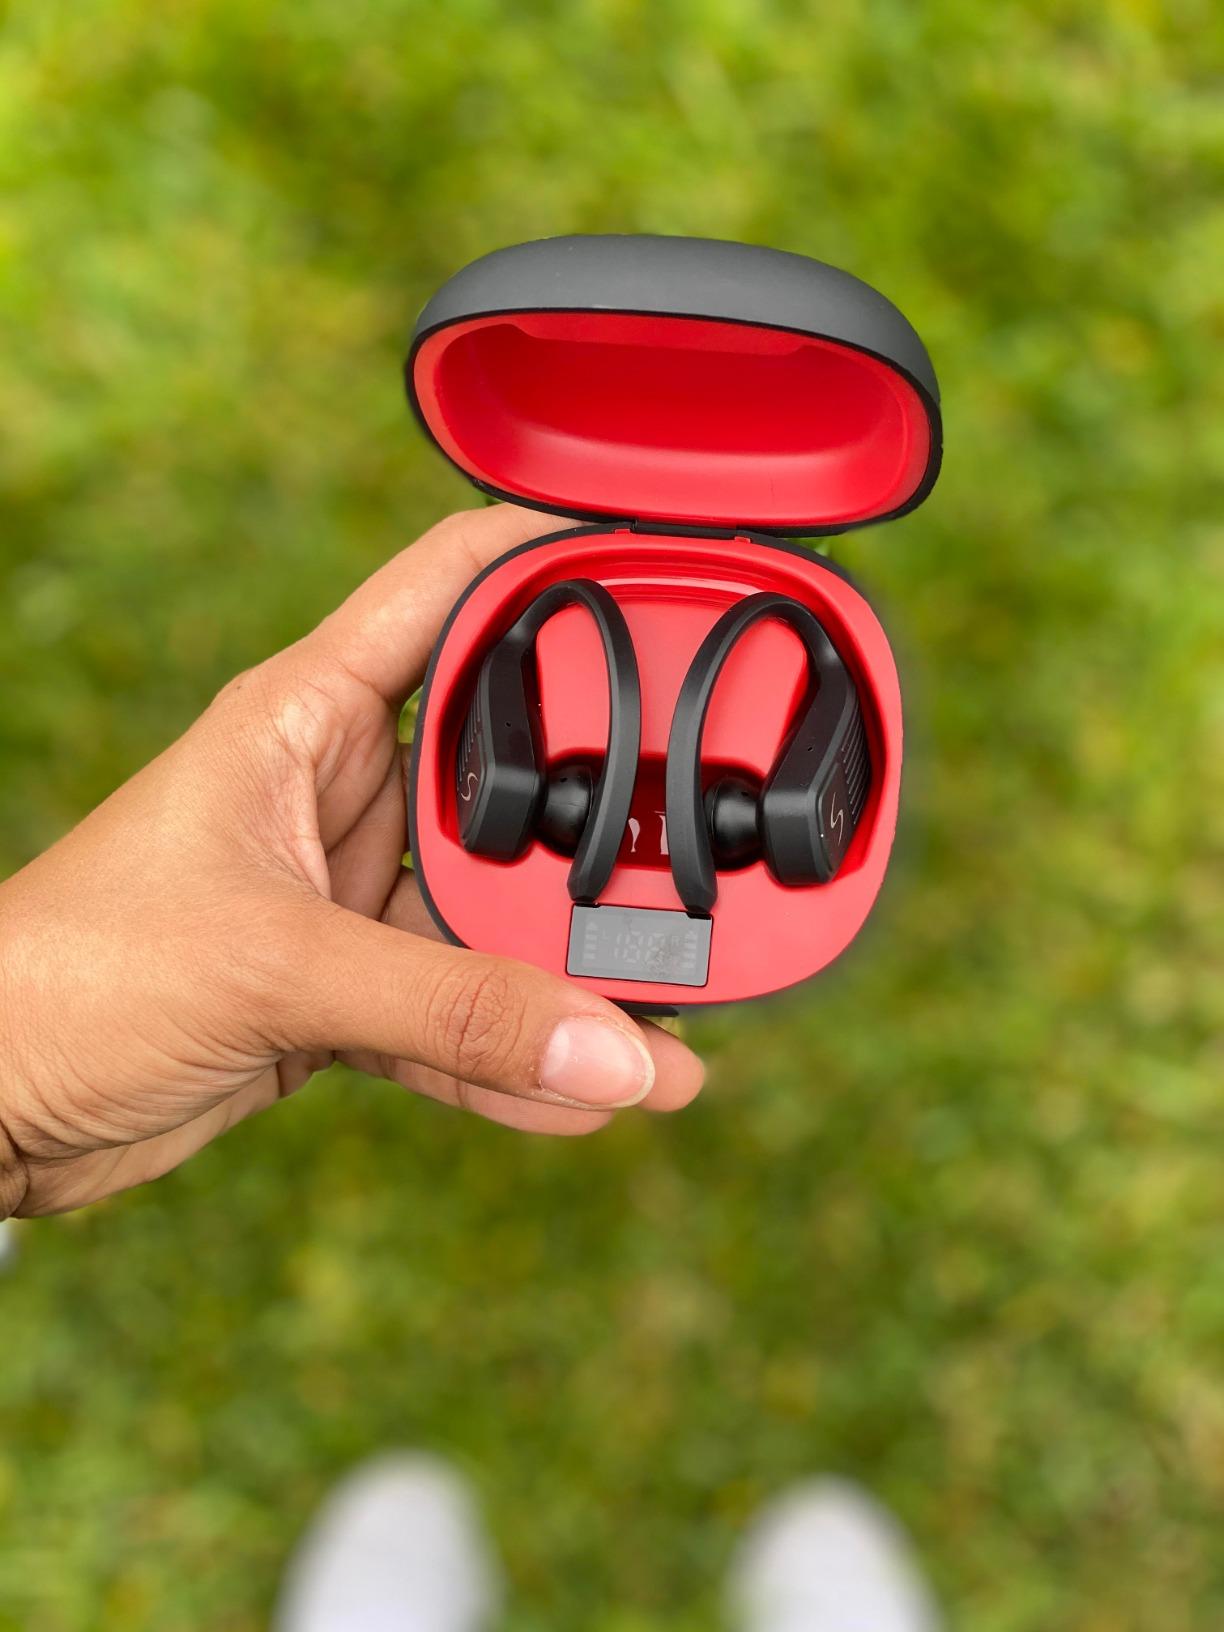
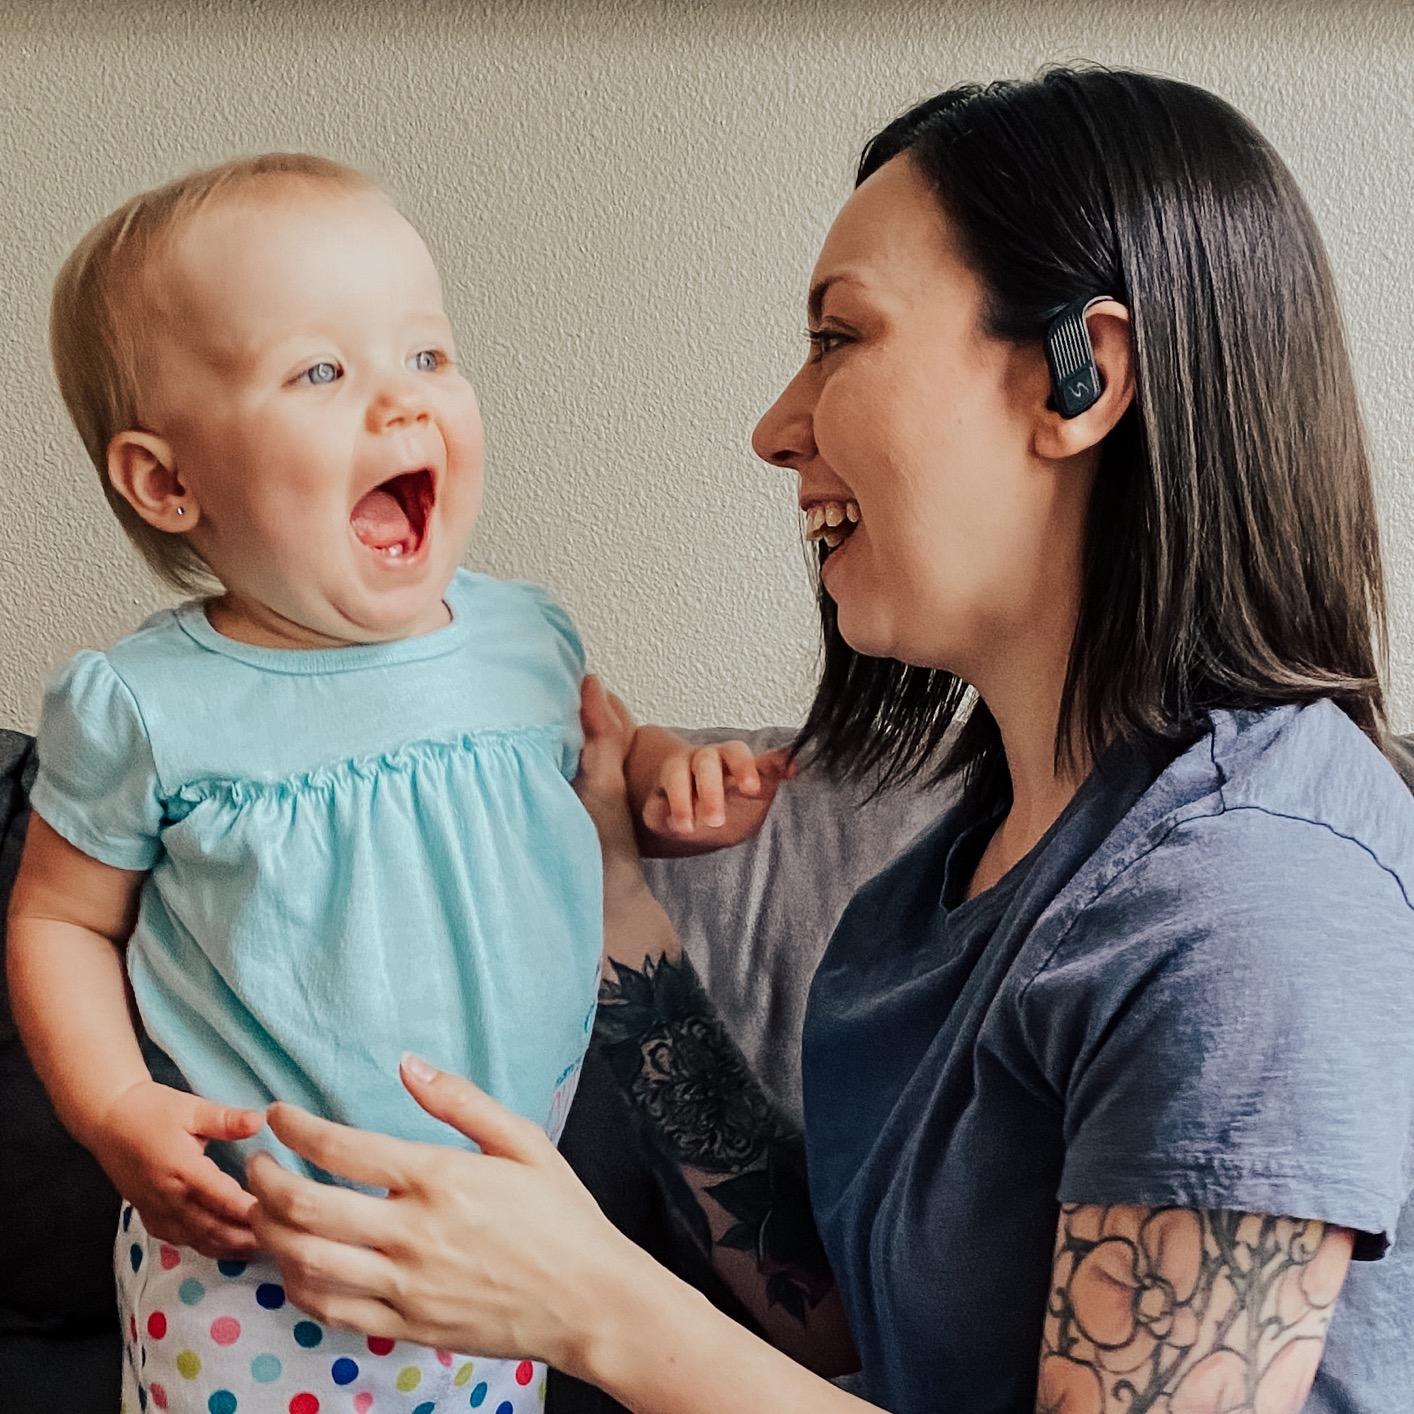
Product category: earbuds
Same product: yes